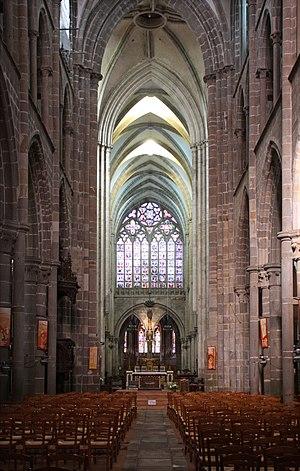
Nef de la Cathédrale Saint-Samson de Dol-de-Bretagne.
La cathédrale Saint-Samson de Dol-de-Bretagne est une ancienne cathédrale catholique romaine dédiée à saint Samson. De style gothique, c'est un important monument historique français, situé à Dol-de-Bretagne, dans le département d'Ille-et-Vilaine.